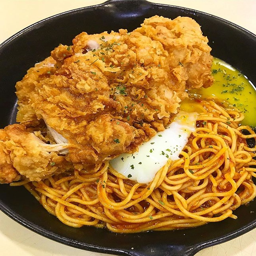
we finally make a trip here after hearing all the good reviews about their western dishes !